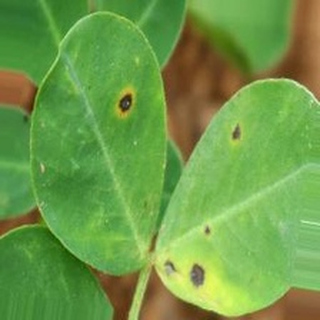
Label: groundnut_early_leaf_spot